Ukrainian Air Force

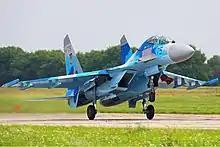
A Ukrainian Sukhoi Su-27 in July 2011

By 2010, the Air Force was reduced to 45,240 personnel (down from 96,000 in 2002). Formations included seven brigades with 188 combat aircraft; two reconnaissance squadrons operated thirty-three Su-24MRs; three transport brigades with 31 aircraft (An-24, An-26, Tupolev Tu-134, and Il-76); an helicopter fleet with 38 Mi-9s, Mi-8s, and Mi-2s. While only thirty-nine L-39s were available for training compared to 300 operational in 2002.